Miss You Much

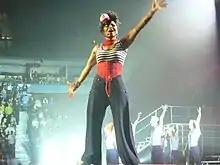
Jackson performing the song on her Rock Witchu Tour in 2008.

Directed by Dominic Sena, choreographed by Jackson and Anthony Thomas, and filmed in August 1989 as part of the long-form "Rhythm Nation 1814" film, the black-and-white video for "Miss You Much" begins with dancers gathered at a pool hall, gossiping about Jackson and her boyfriend. Jackson enters the room as her dancers suddenly become quiet and look at her. One dancer asks Jackson what she has been doing lately. She jokingly responds, before demonstrating her love through song and dance. The end of the video cuts to a final dance routine performed with chairs, choreographed by Terry Bixler.